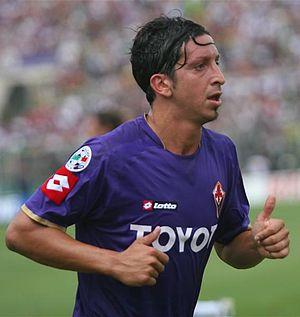
Franco Semioli est un footballeur international italien, reconverti entraîneur qui évoluait au poste d'ailier droit ou de milieu de terrain.